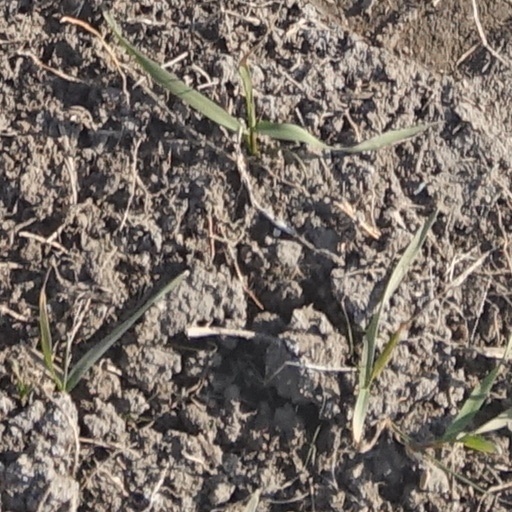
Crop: wheat